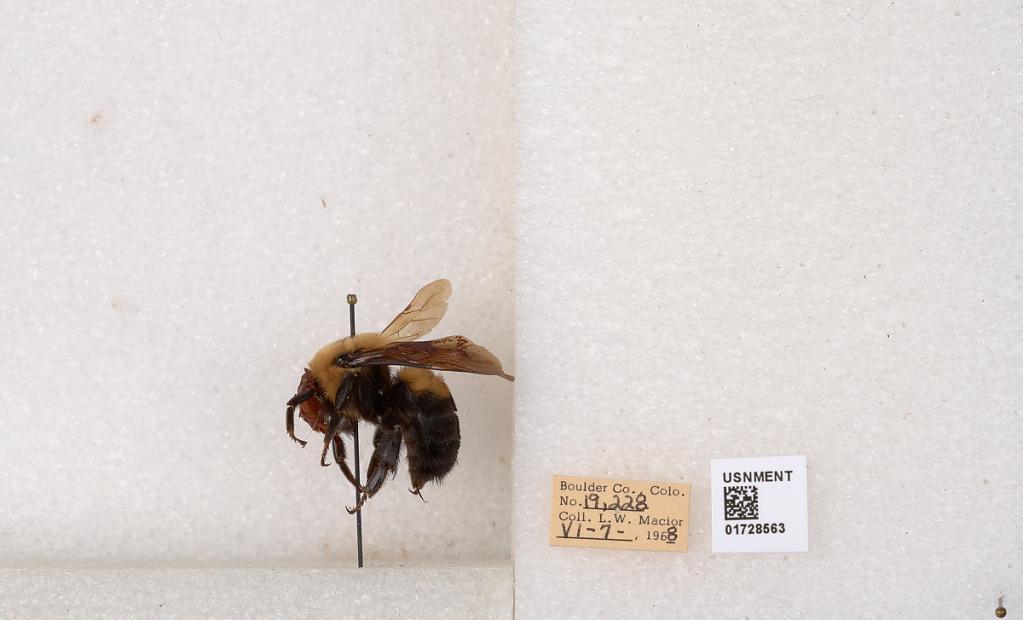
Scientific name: Bombus (Separatobombus) griseocollis (De Geer)
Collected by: L. Macior
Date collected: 1968-6-7
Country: United States
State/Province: Colorado
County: Boulder
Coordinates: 40.0925, -105.358